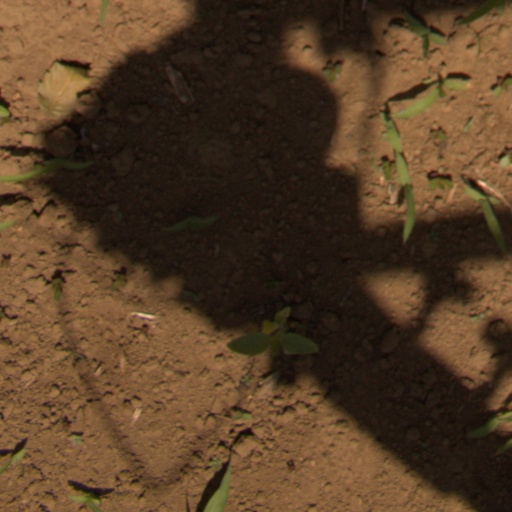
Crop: Jerusalem artichoke